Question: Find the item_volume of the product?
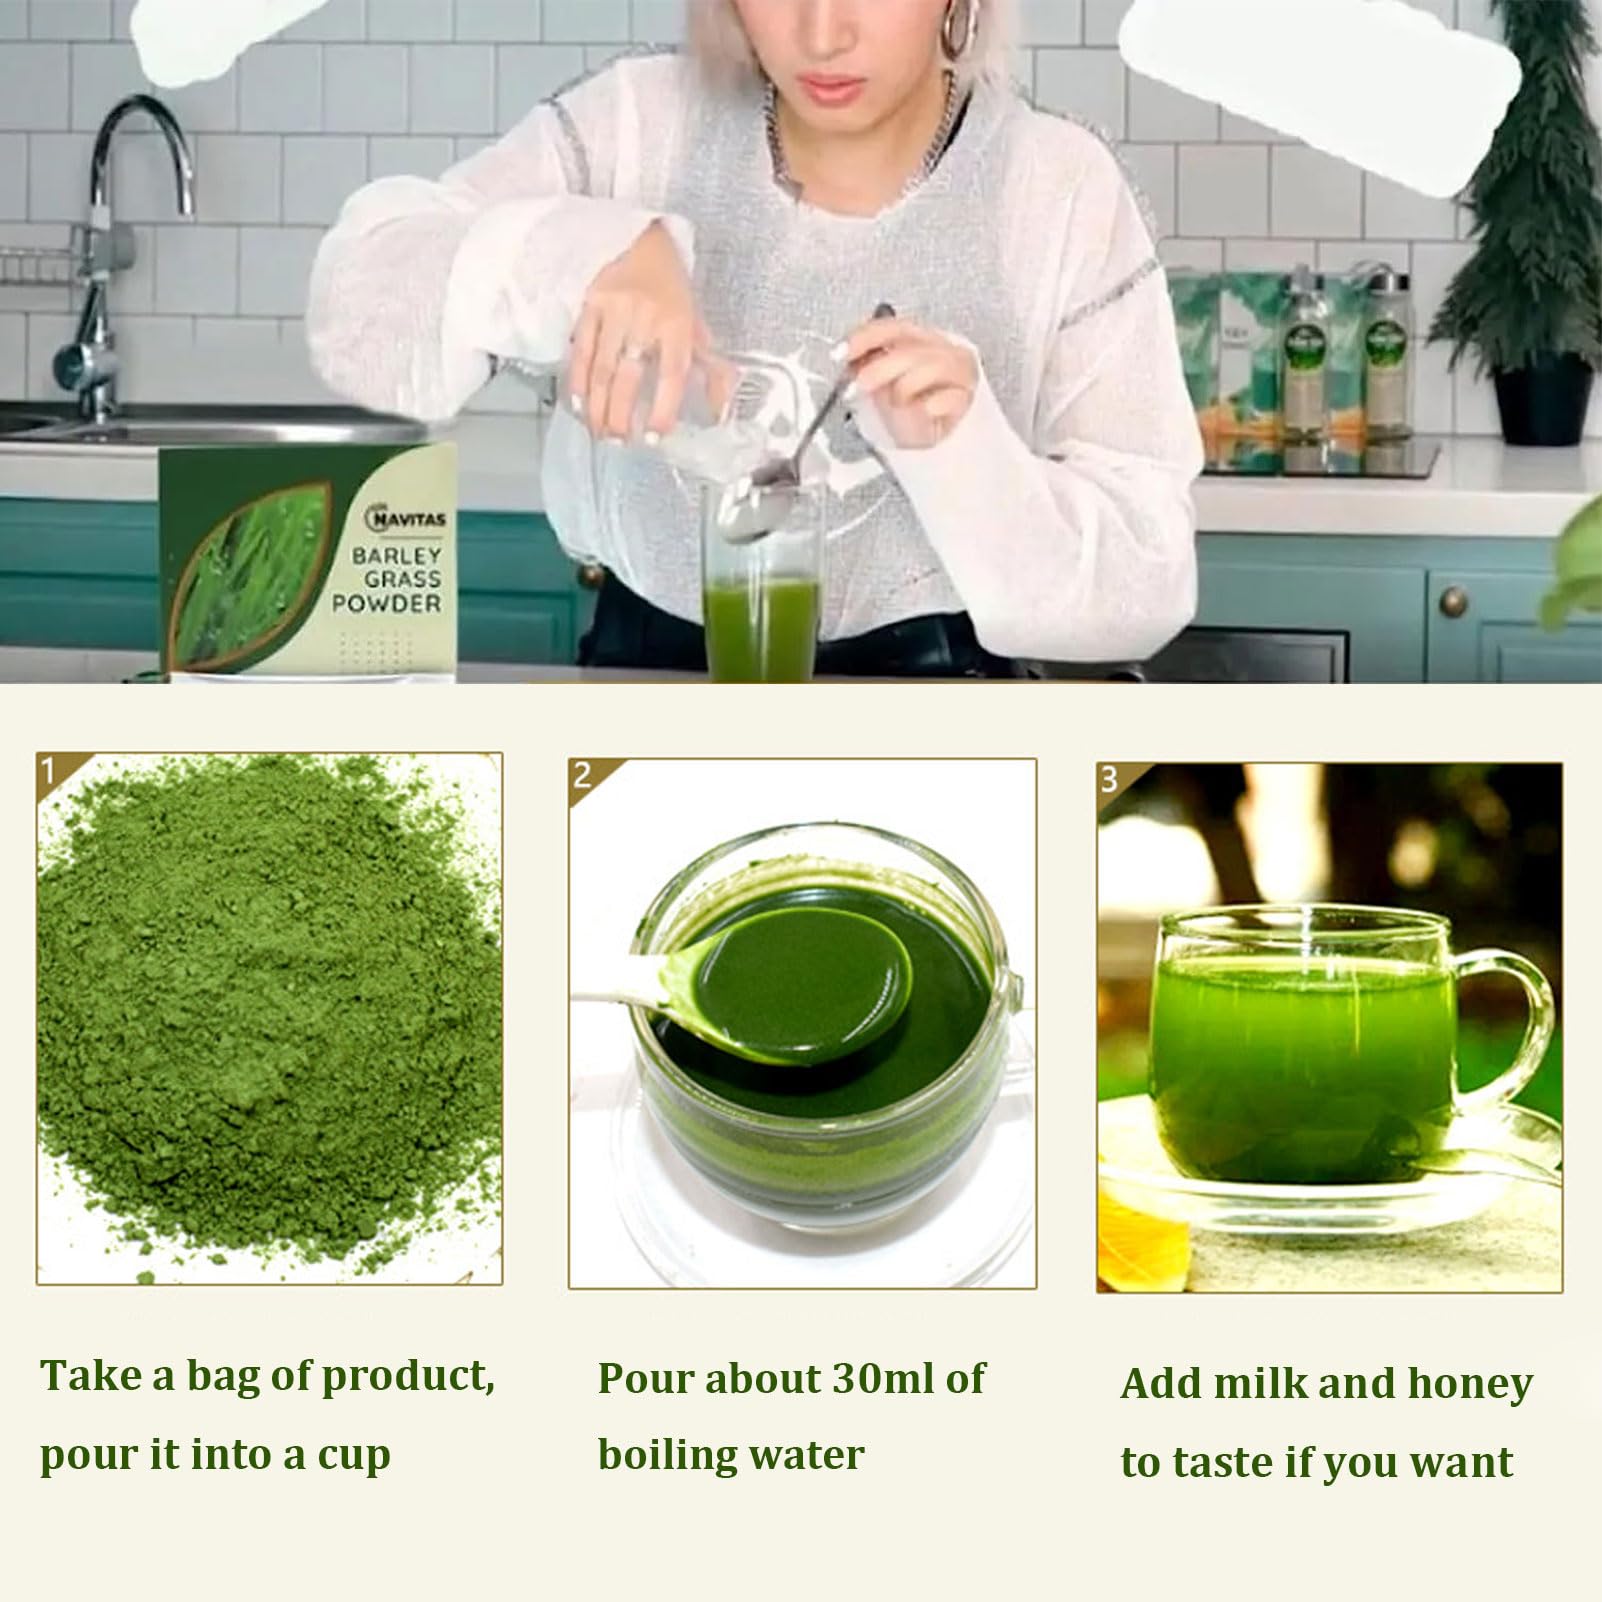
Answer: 30.0 millilitre